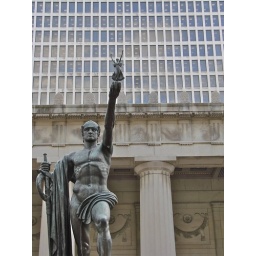
War heroes statue against a state office building